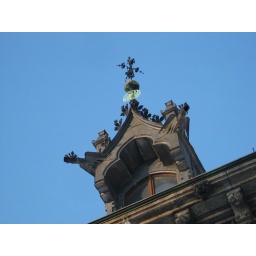
Beautiful building in the castle/cathedral complex against the lovely blue winter sky!